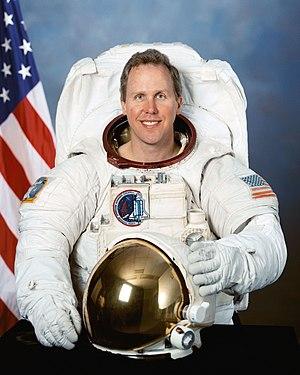
Thomas David Jones est un astronaute américain né le 22 janvier 1955.